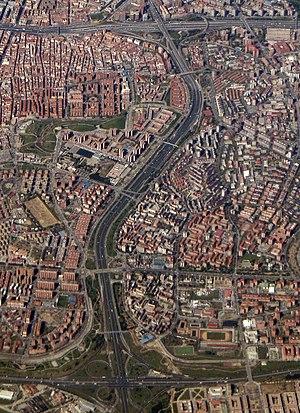
L'Autovía del Este A-3 est une des six routes radiales à grande capacité d'Espagne qui partent de Madrid.